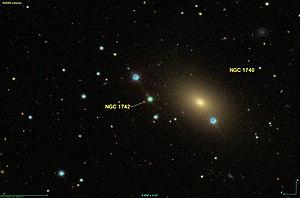
Image créée à l'aide du logiciel Aladin Sky Atlas du Centre de Données astronomiques de Strasbourg et des données de SDSS (Sloan Digital Sky Survey).
NGC 1742 est constitué de d'un groupe étoiles situé dans la constellation d'Orion.